Tanzania

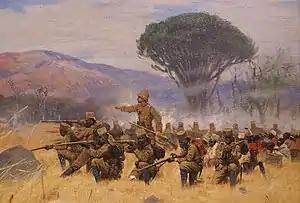
Battle during the Maji Maji Rebellion against German colonial rule in 1905

Claiming the coastal strip, Omani Sultan Said bin Sultan moved his capital to Zanzibar City in 1840. During this time, Zanzibar became the centre for the east African slave trade. Between 65 and 90 per cent of the African population of Zanzibar was enslaved. One of the most infamous slave traders on the East African coast was Tippu Tip. The Nyamwezi slave traders operated under the leadership of Msiri and Mirambo. According to Timothy Insoll, "Figures record the exporting of 718,000 slaves from the Swahili coast during the 19th century, and the retention of 769,000 on the coast." In the 1890s, slavery was abolished.